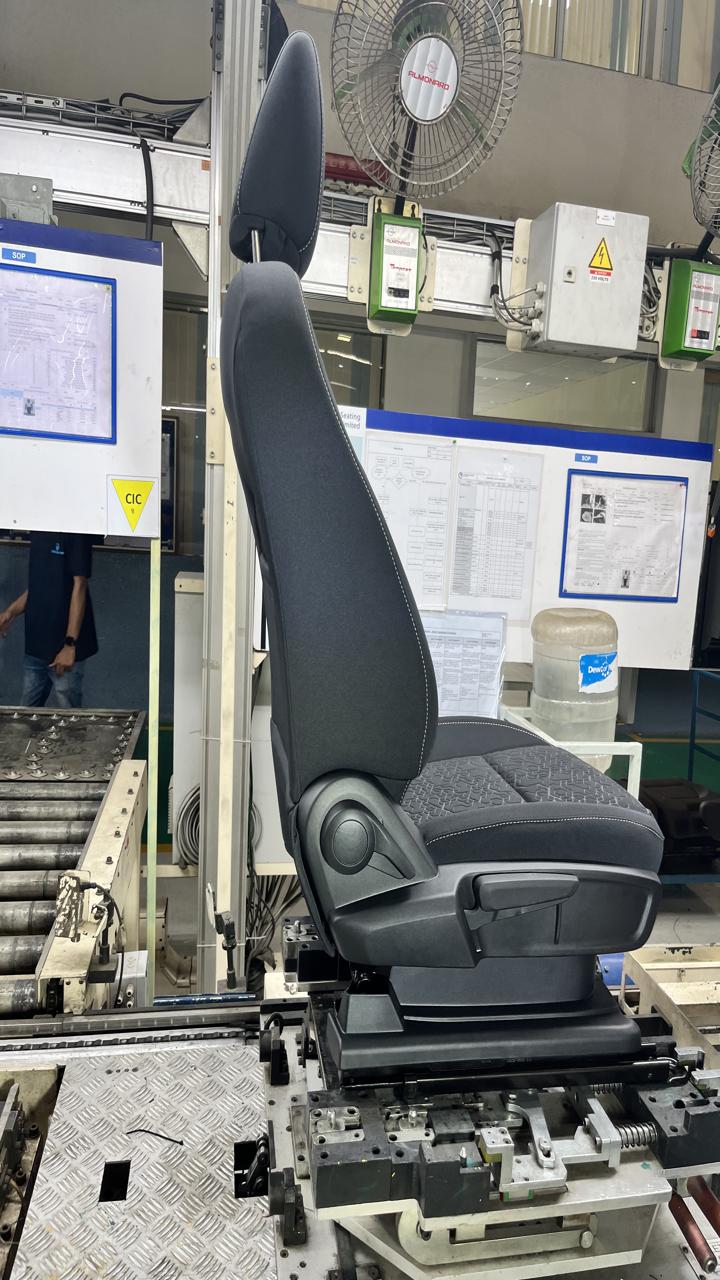
Label: Knob